Cumidava

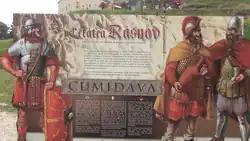

The name Comidava is a compound of dava 'town' and "comi". Scholars' opinions about the meaning of the Dacian word "Comi/Cumi" include: